Ruby (elephant)

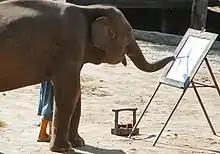
Ruby painting

Ruby (July 13, 1973 – November 6, 1998) was a 4.5 ton Asian elephant who lived at the Phoenix Zoo and was famous for creating paintings. The most expensive of her paintings sold for $25,000.